Gulgula (doughnut)

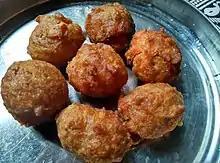
Gulgule are often but not always round

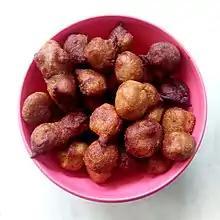
Sweet Gulgule

Gulgula (Bhojpuri: 𑂏𑂳𑂪𑂏𑂳𑂪𑂰, romanized: "Gulgula") is a traditional sweet made in different regions of India. It is one of the most popular sweets in the market places, it is traditionally made on specific festive occasions in rural areas. They are common in Uttar Pradesh, Bihar, Punjab, Odisha, Haryana, Rajasthan and are also made by overseas Indians in Guyana, Trinidad and Tobago, Suriname, Jamaica, Mauritius, the United States, South Africa, and Fiji.